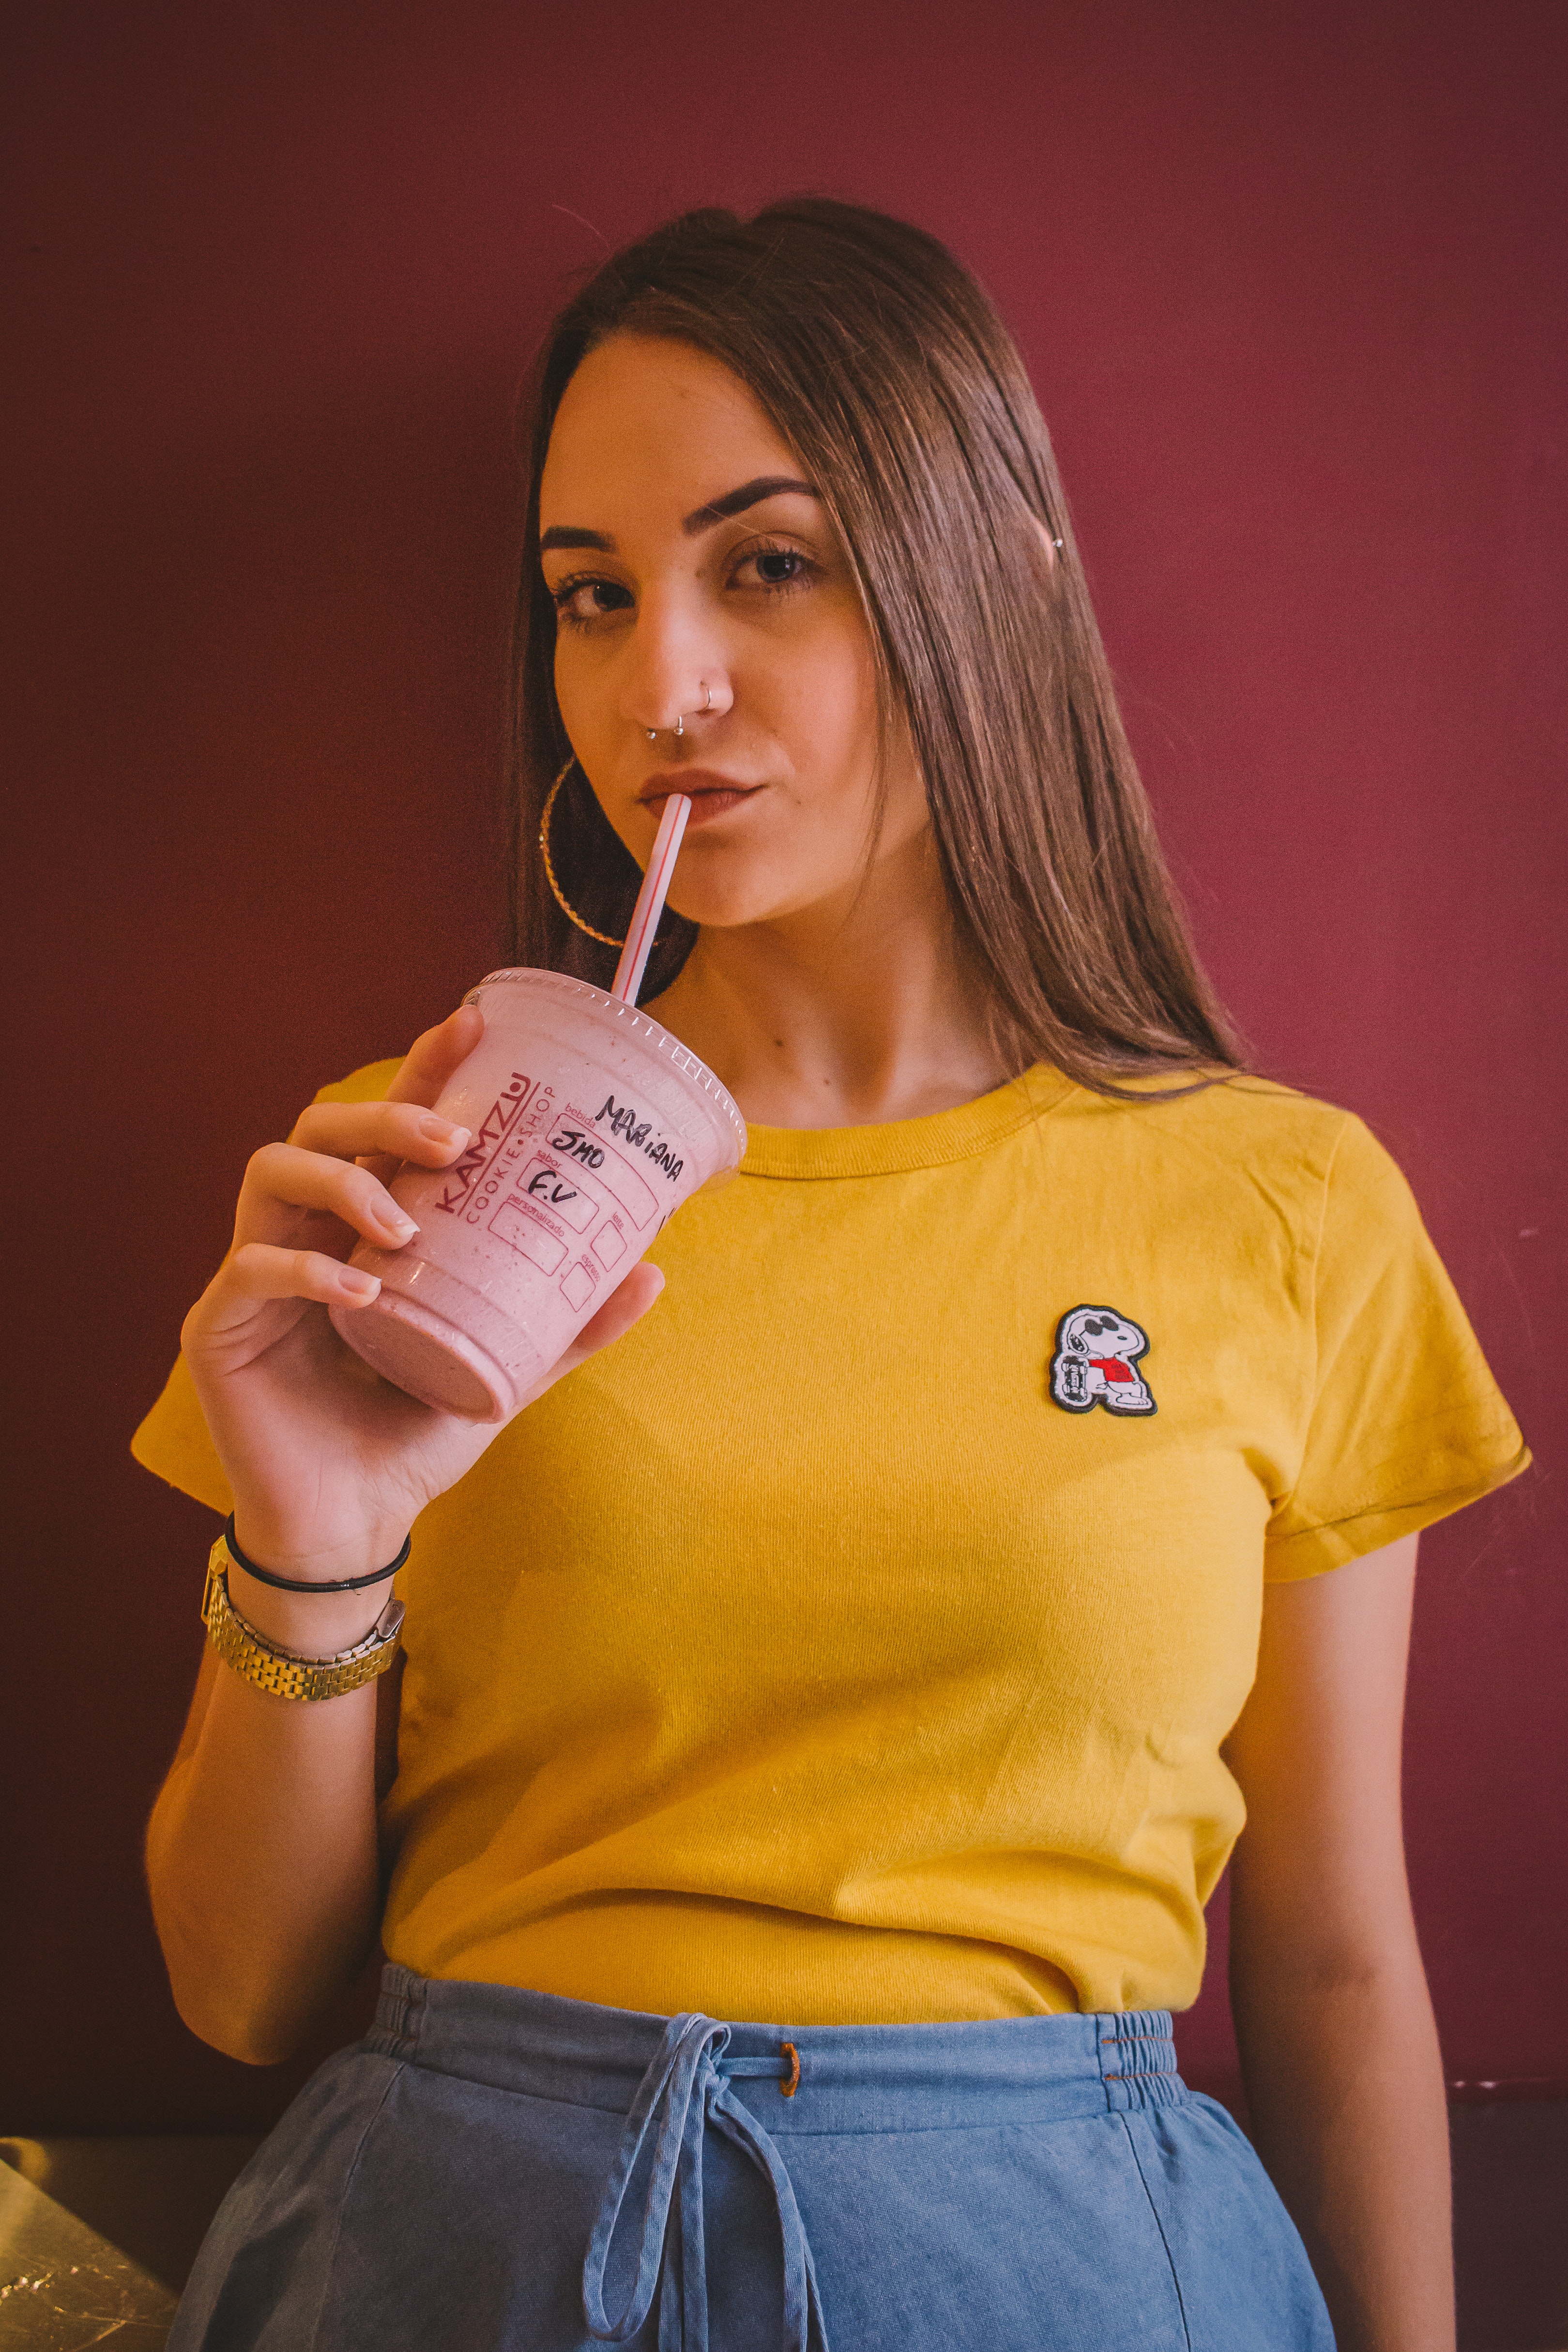
yellow, drink, mouth, drinking, liqueur, abdomen